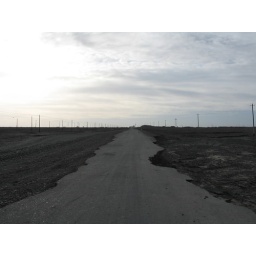
water coming down from the mountains washes this road out every year.outside Daheyan, near the Turpan OasisXinjiang, China